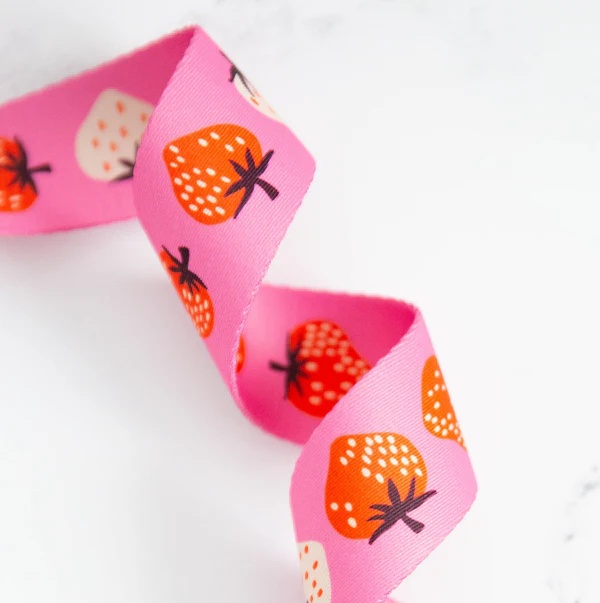
Strawberry Webbing 1.5" - Daisy
From Stitch Supply Co, designed by Kimberly Kight 1.5" wide polyester strapping Sold in various pre-cut yardage
Brand: Moda
Category: Arts & Entertainment > Hobbies & Creative Arts > Arts & Crafts > Art & Crafting Materials > Embellishments & Trims > Elastic